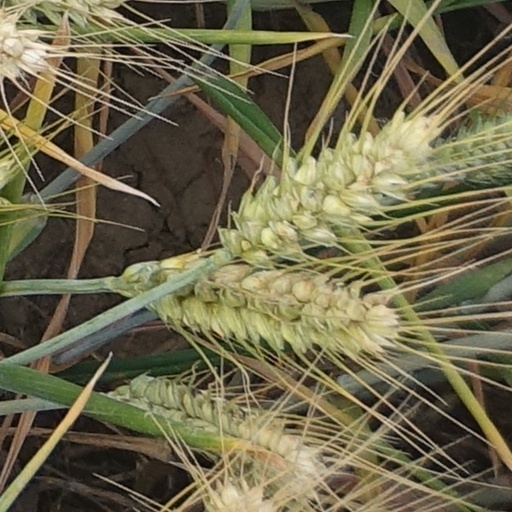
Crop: wheat